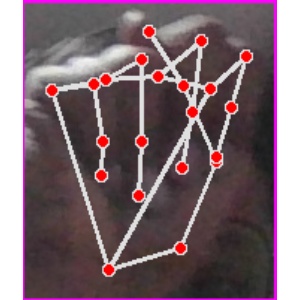
अक्षर: न